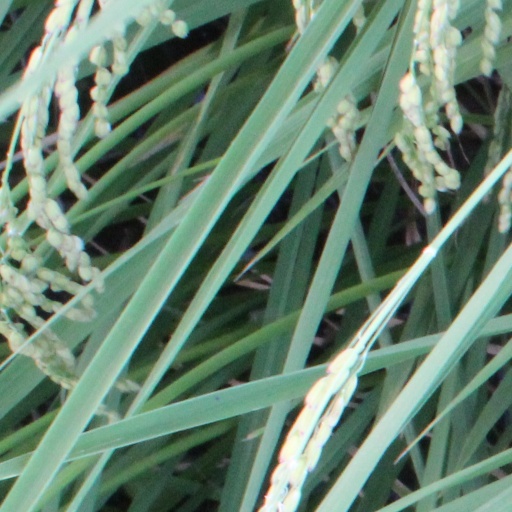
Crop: rice